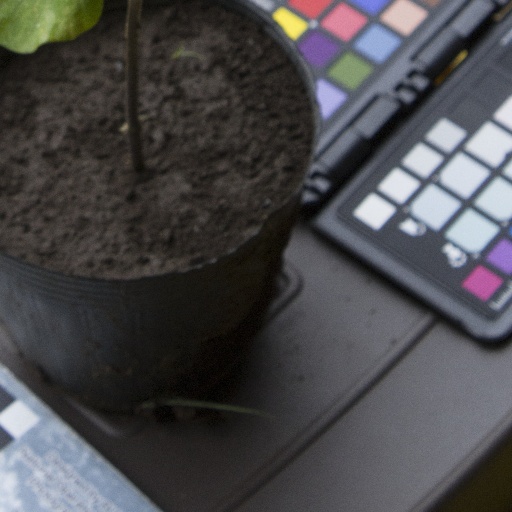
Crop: soybean